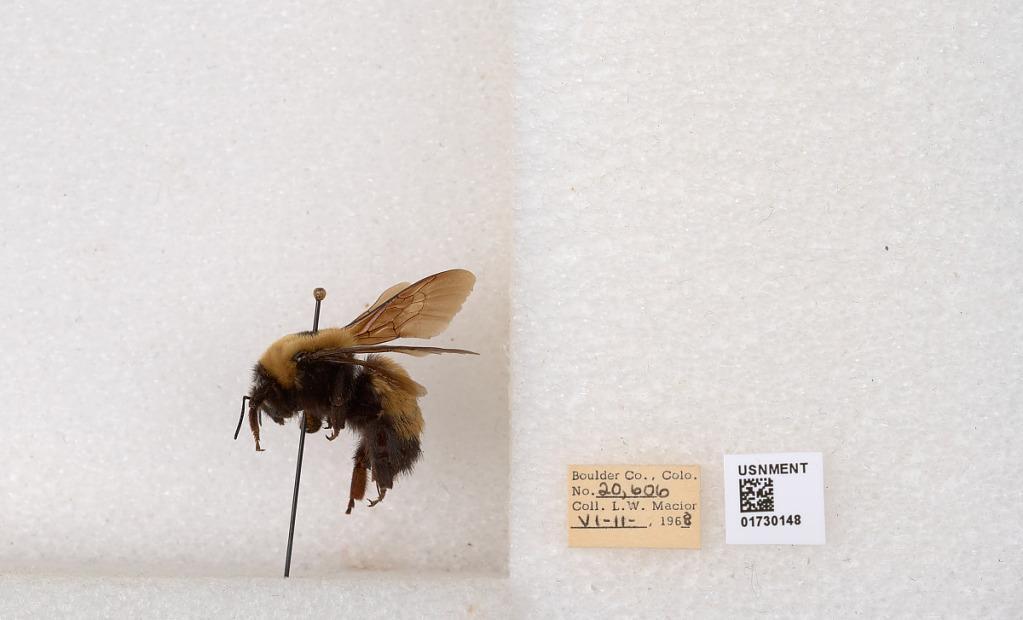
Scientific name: Bombus (Bombus) nevadensis Cresson